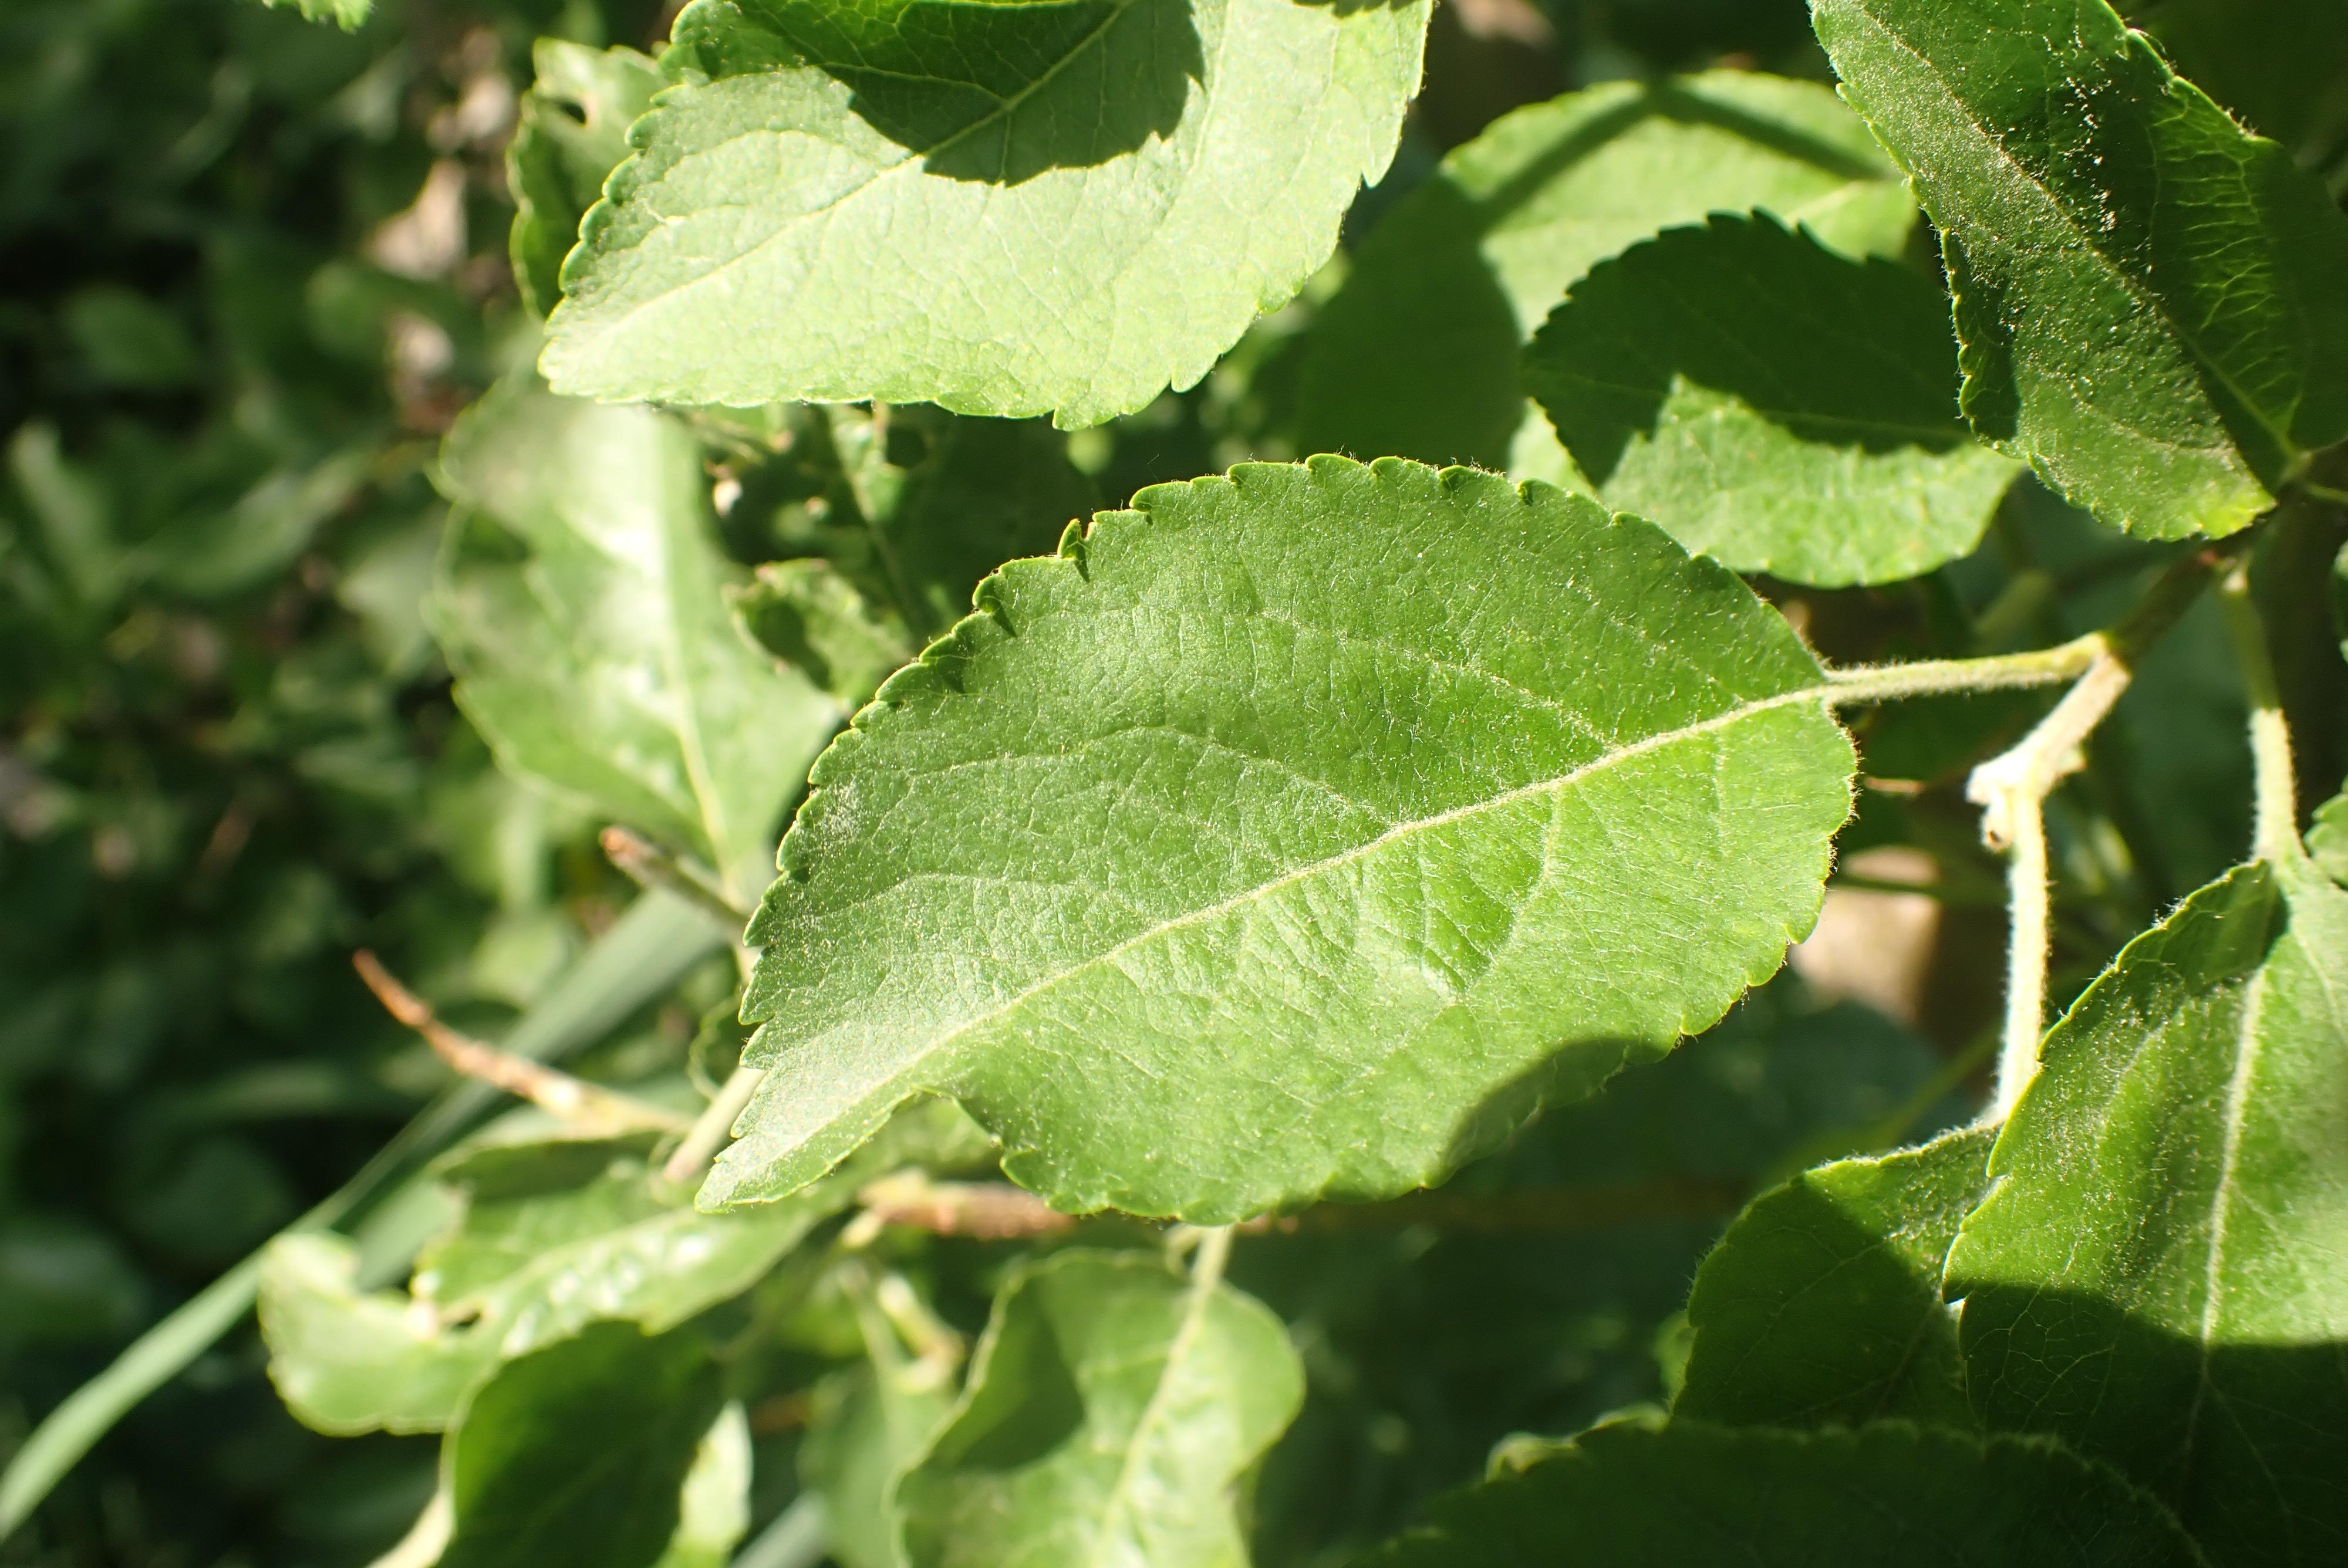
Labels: healthy